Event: Nepal Earthquake
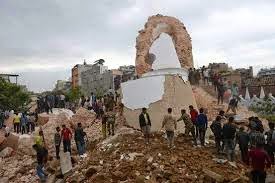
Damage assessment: damage